Chapman Pincher

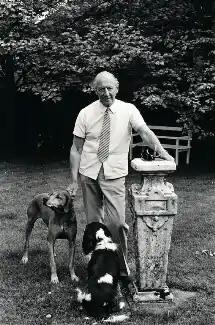
Portrait by Jane Bown, 1987

Henry Chapman Pincher (29 March 1914 – 5 August 2014) was an English journalist, historian and novelist whose writing mainly focused on espionage and related matters, after some early books on scientific subjects.